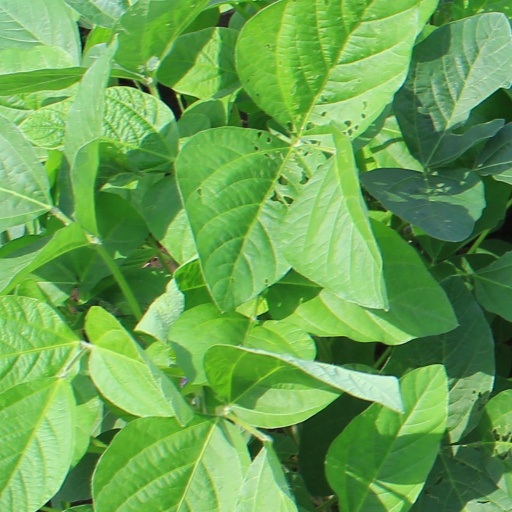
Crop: soybean